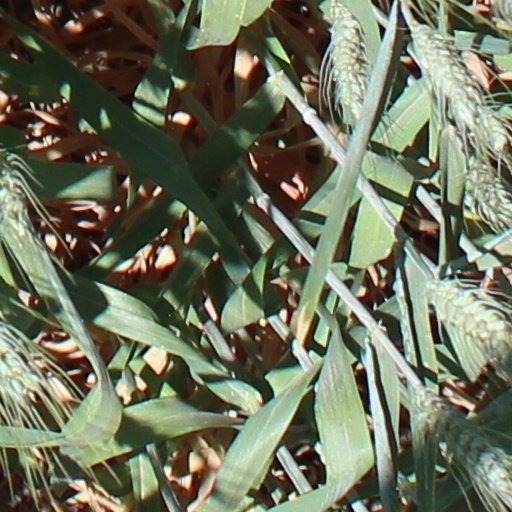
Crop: wheat